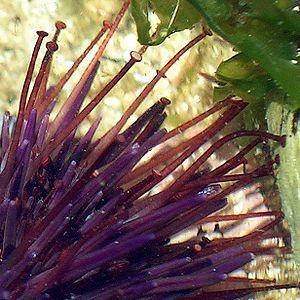
« Red sea urchin 'almost immortal' », BBC News, ‎ 24 novembre 2003
Les podia sont de petits organes disposés en rangées le long du corps des échinodermes et qui jouent un rôle dans leur locomotion, mais aussi parfois leur nutrition et respiration.